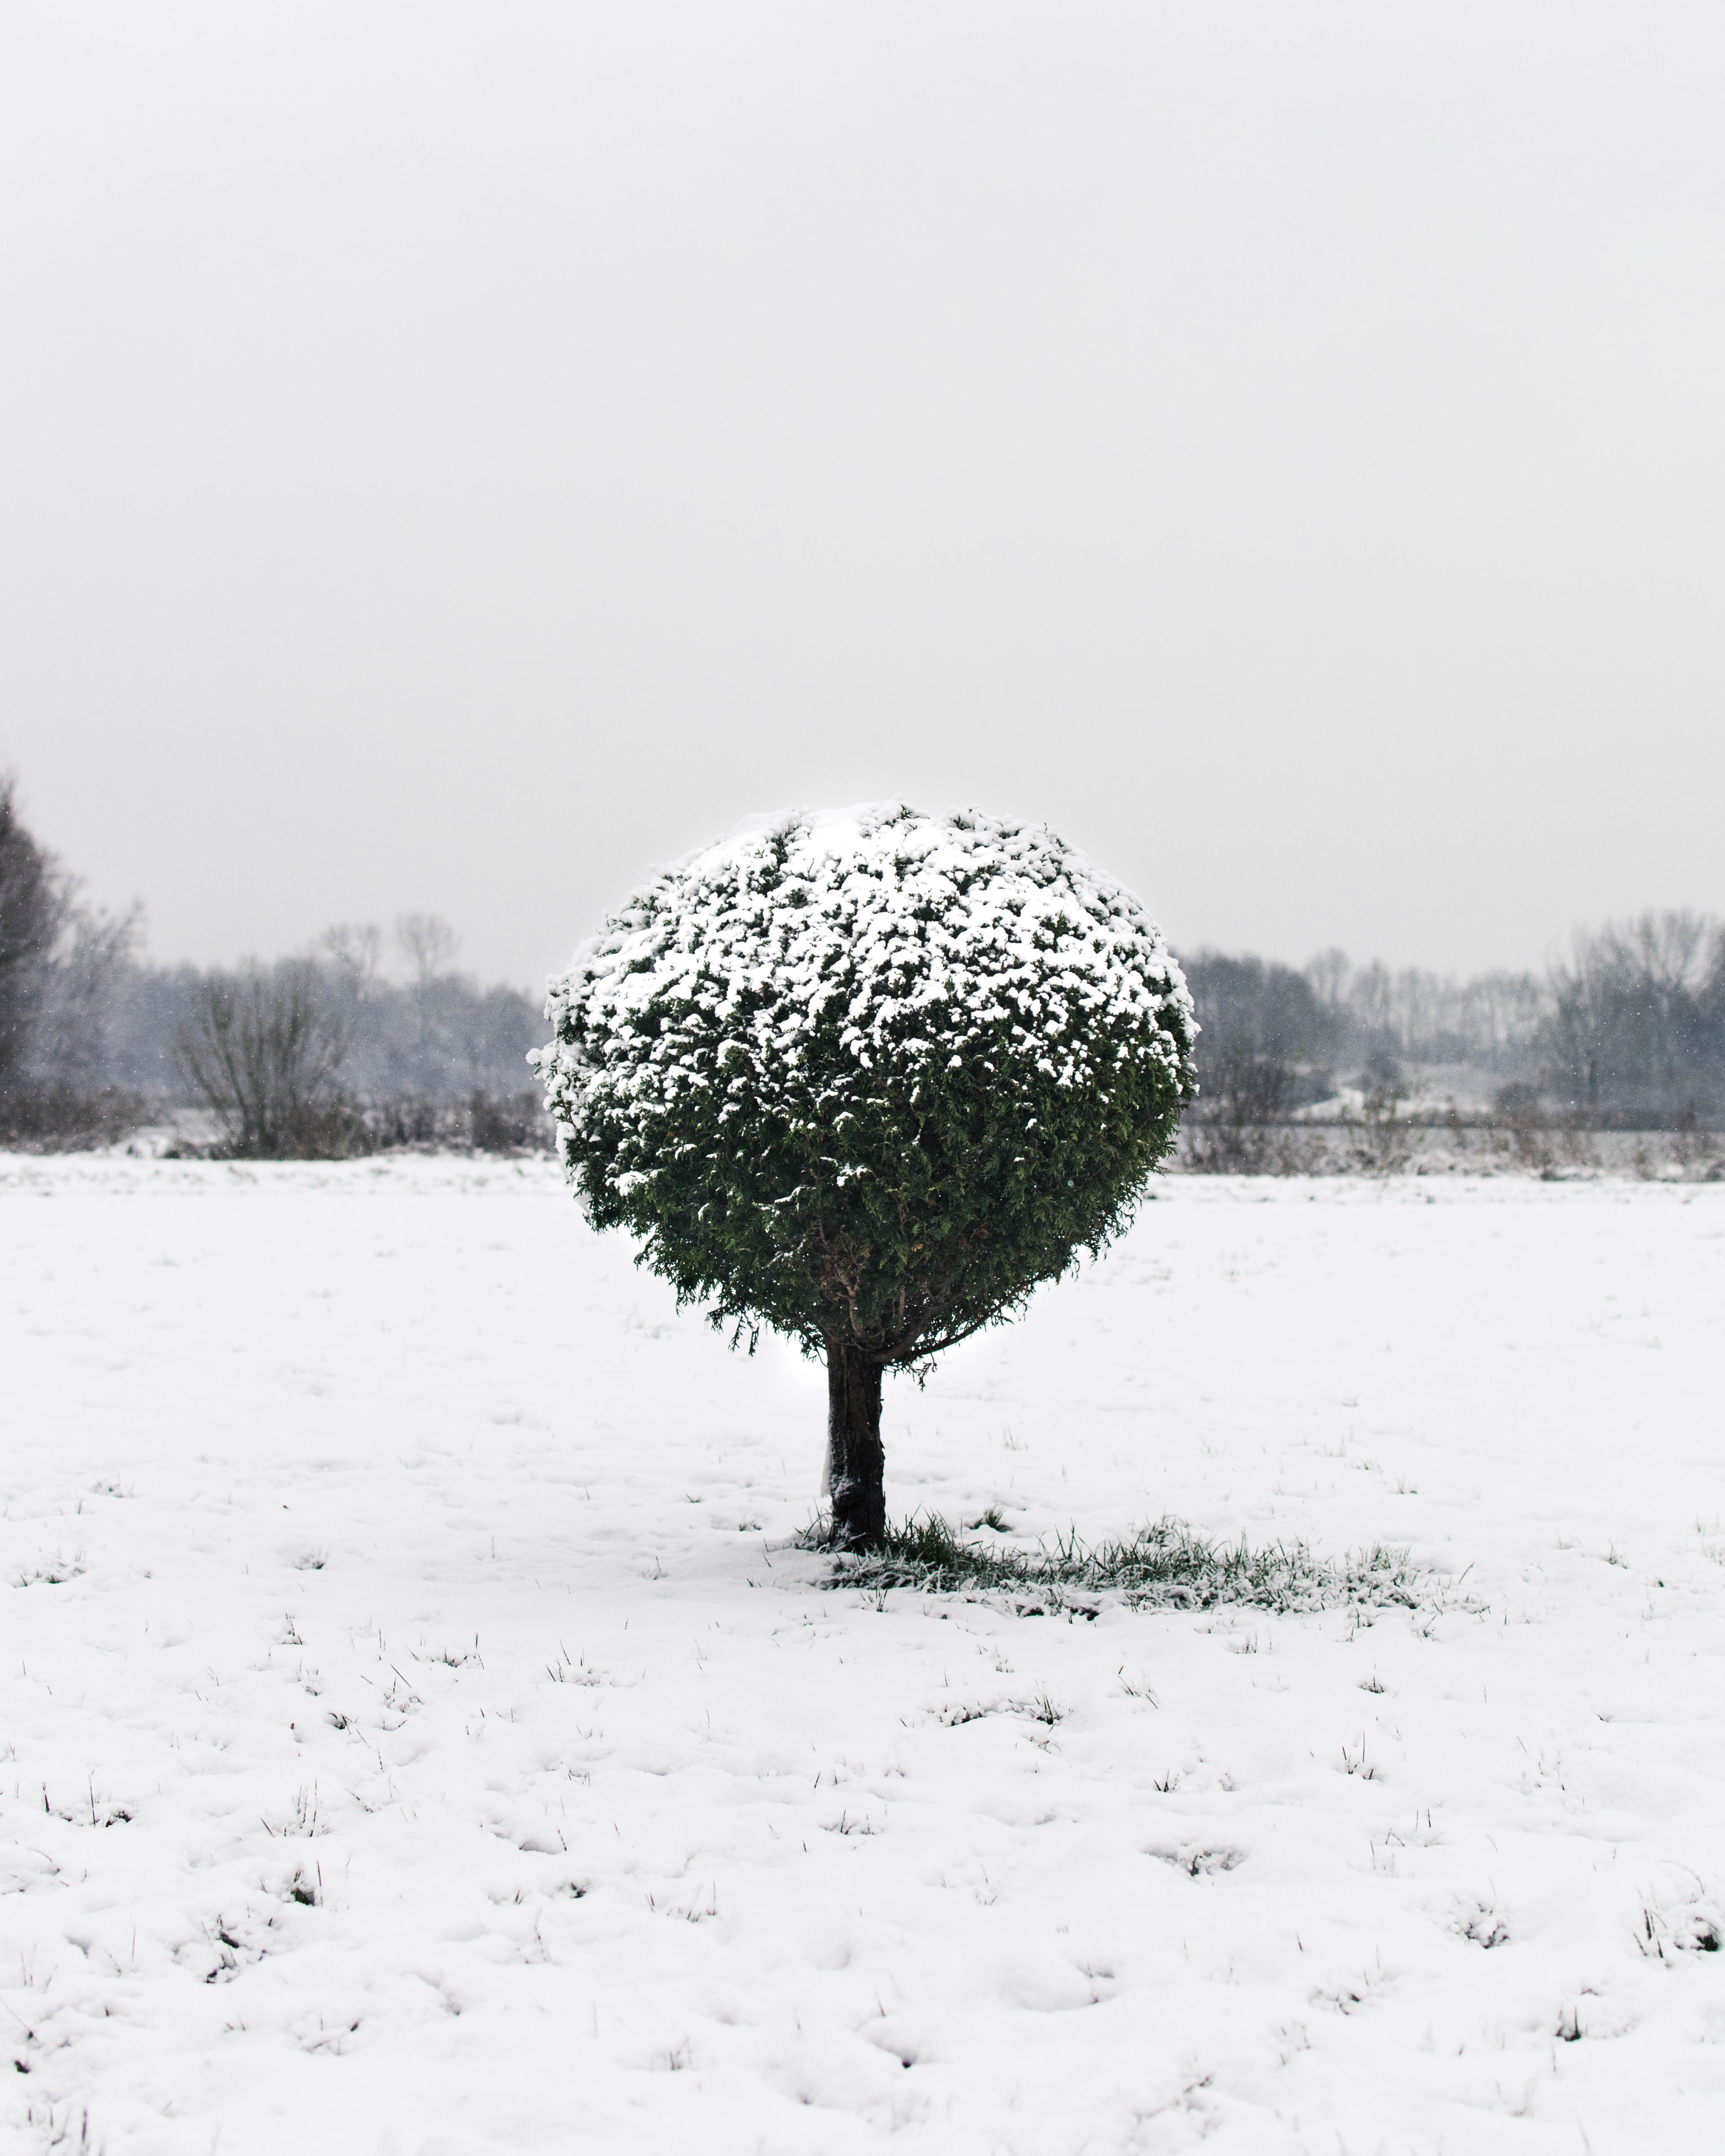
snow, white, tree, winter, black, black and white, freezing, monochrome photography, atmospheric phenomenon, monochrome, woody plant, sky, frost, plant, branch, blizzard, winter storm, landscape, photography, stock photography, plant stem, style